Tornado outbreak of November 4–5, 2022

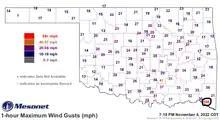
Oklahoma Mesonet station recording 108 mph winds from the Idabel tornado.

The risk for a late-season severe weather event first became apparent on October 29 when the Storm Prediction Center (SPC) delineated a threat area across portions of the United States Southern Plains. With some time, computer weather models began to indicate the potential for a significant outbreak of severe thunderstorms farther east across portions of Northeastern Texas, Southeastern Oklahoma, and Southwestern Arkansas. On November 2, the SPC issued a Day 3 slight risk outlook, which had a rare upgrade to enhanced, highlighting a small corridor centered along northeastern Texas, extreme southeastern Oklahoma, southwestern Arkansas, and northwestern Louisiana. Elevated helicity, expected to be around 250 m/s, was expected to be coupled with a 50+ kt low-level jet in the area, providing the necessary ingredients for sustained supercells and embedded QLCS rotations, noting the possibilities for tornadoes, some significant. Tornadoes were expected to be most probable with any supercell that managed to spawn ahead of an expected cold front.